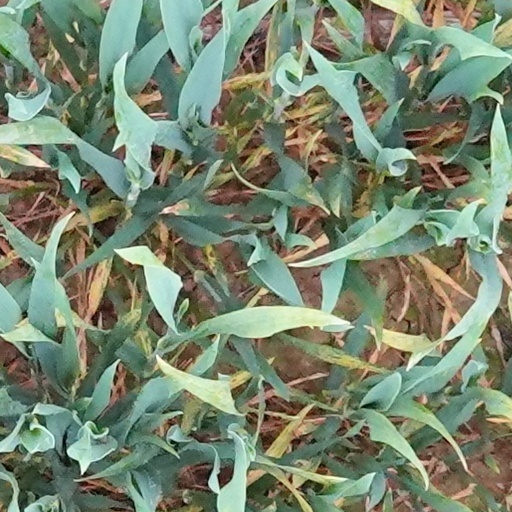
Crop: wheat